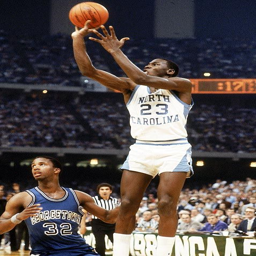
basketball shooting guard hits the game - winning jumper to beat a city in the game .